Dmitriy Vasilevich Polenov

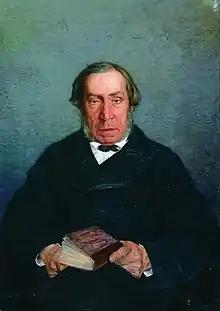
Dmitriy Vasilevich Polenov

Dmitriy Vasilevich Polenov (1806-1878) was the secretary of the Imperial Russian Archaeological Society in Russia in the mid-nineteenth century. His daughter was the artist Elena Dmitrievna Polenova (born Petrozavodsk in 1850).